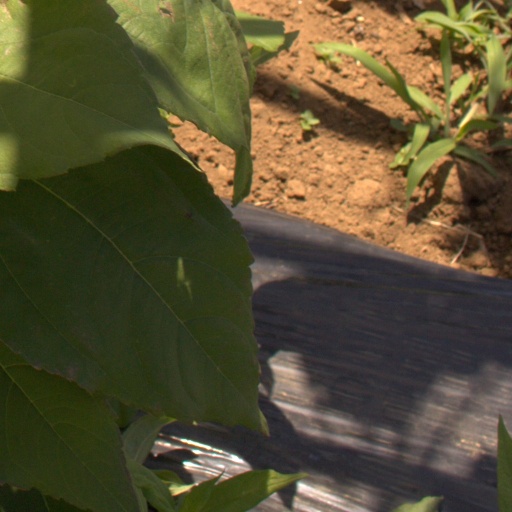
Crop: Jerusalem artichoke